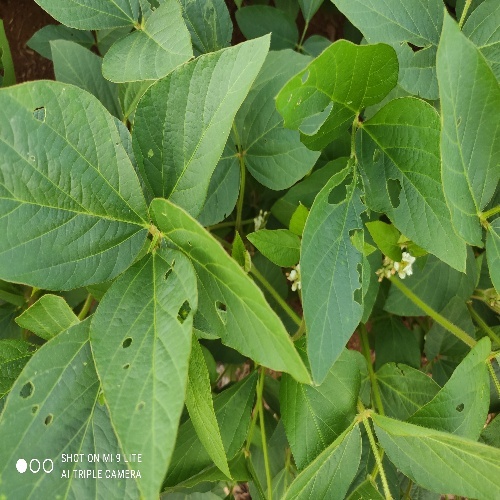
Label: Caterpillar